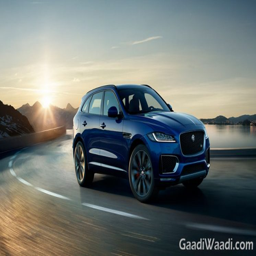
automobile model revealed at show